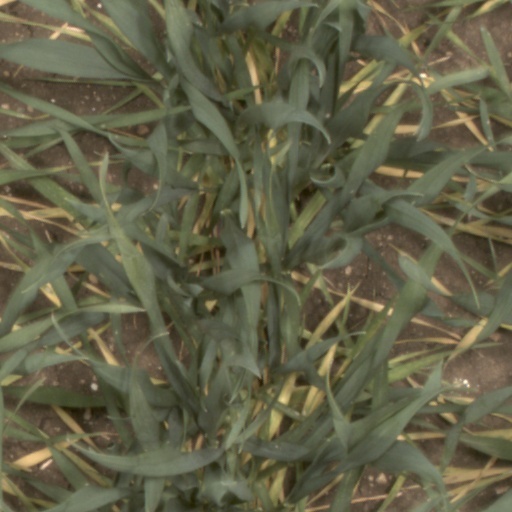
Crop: wheat